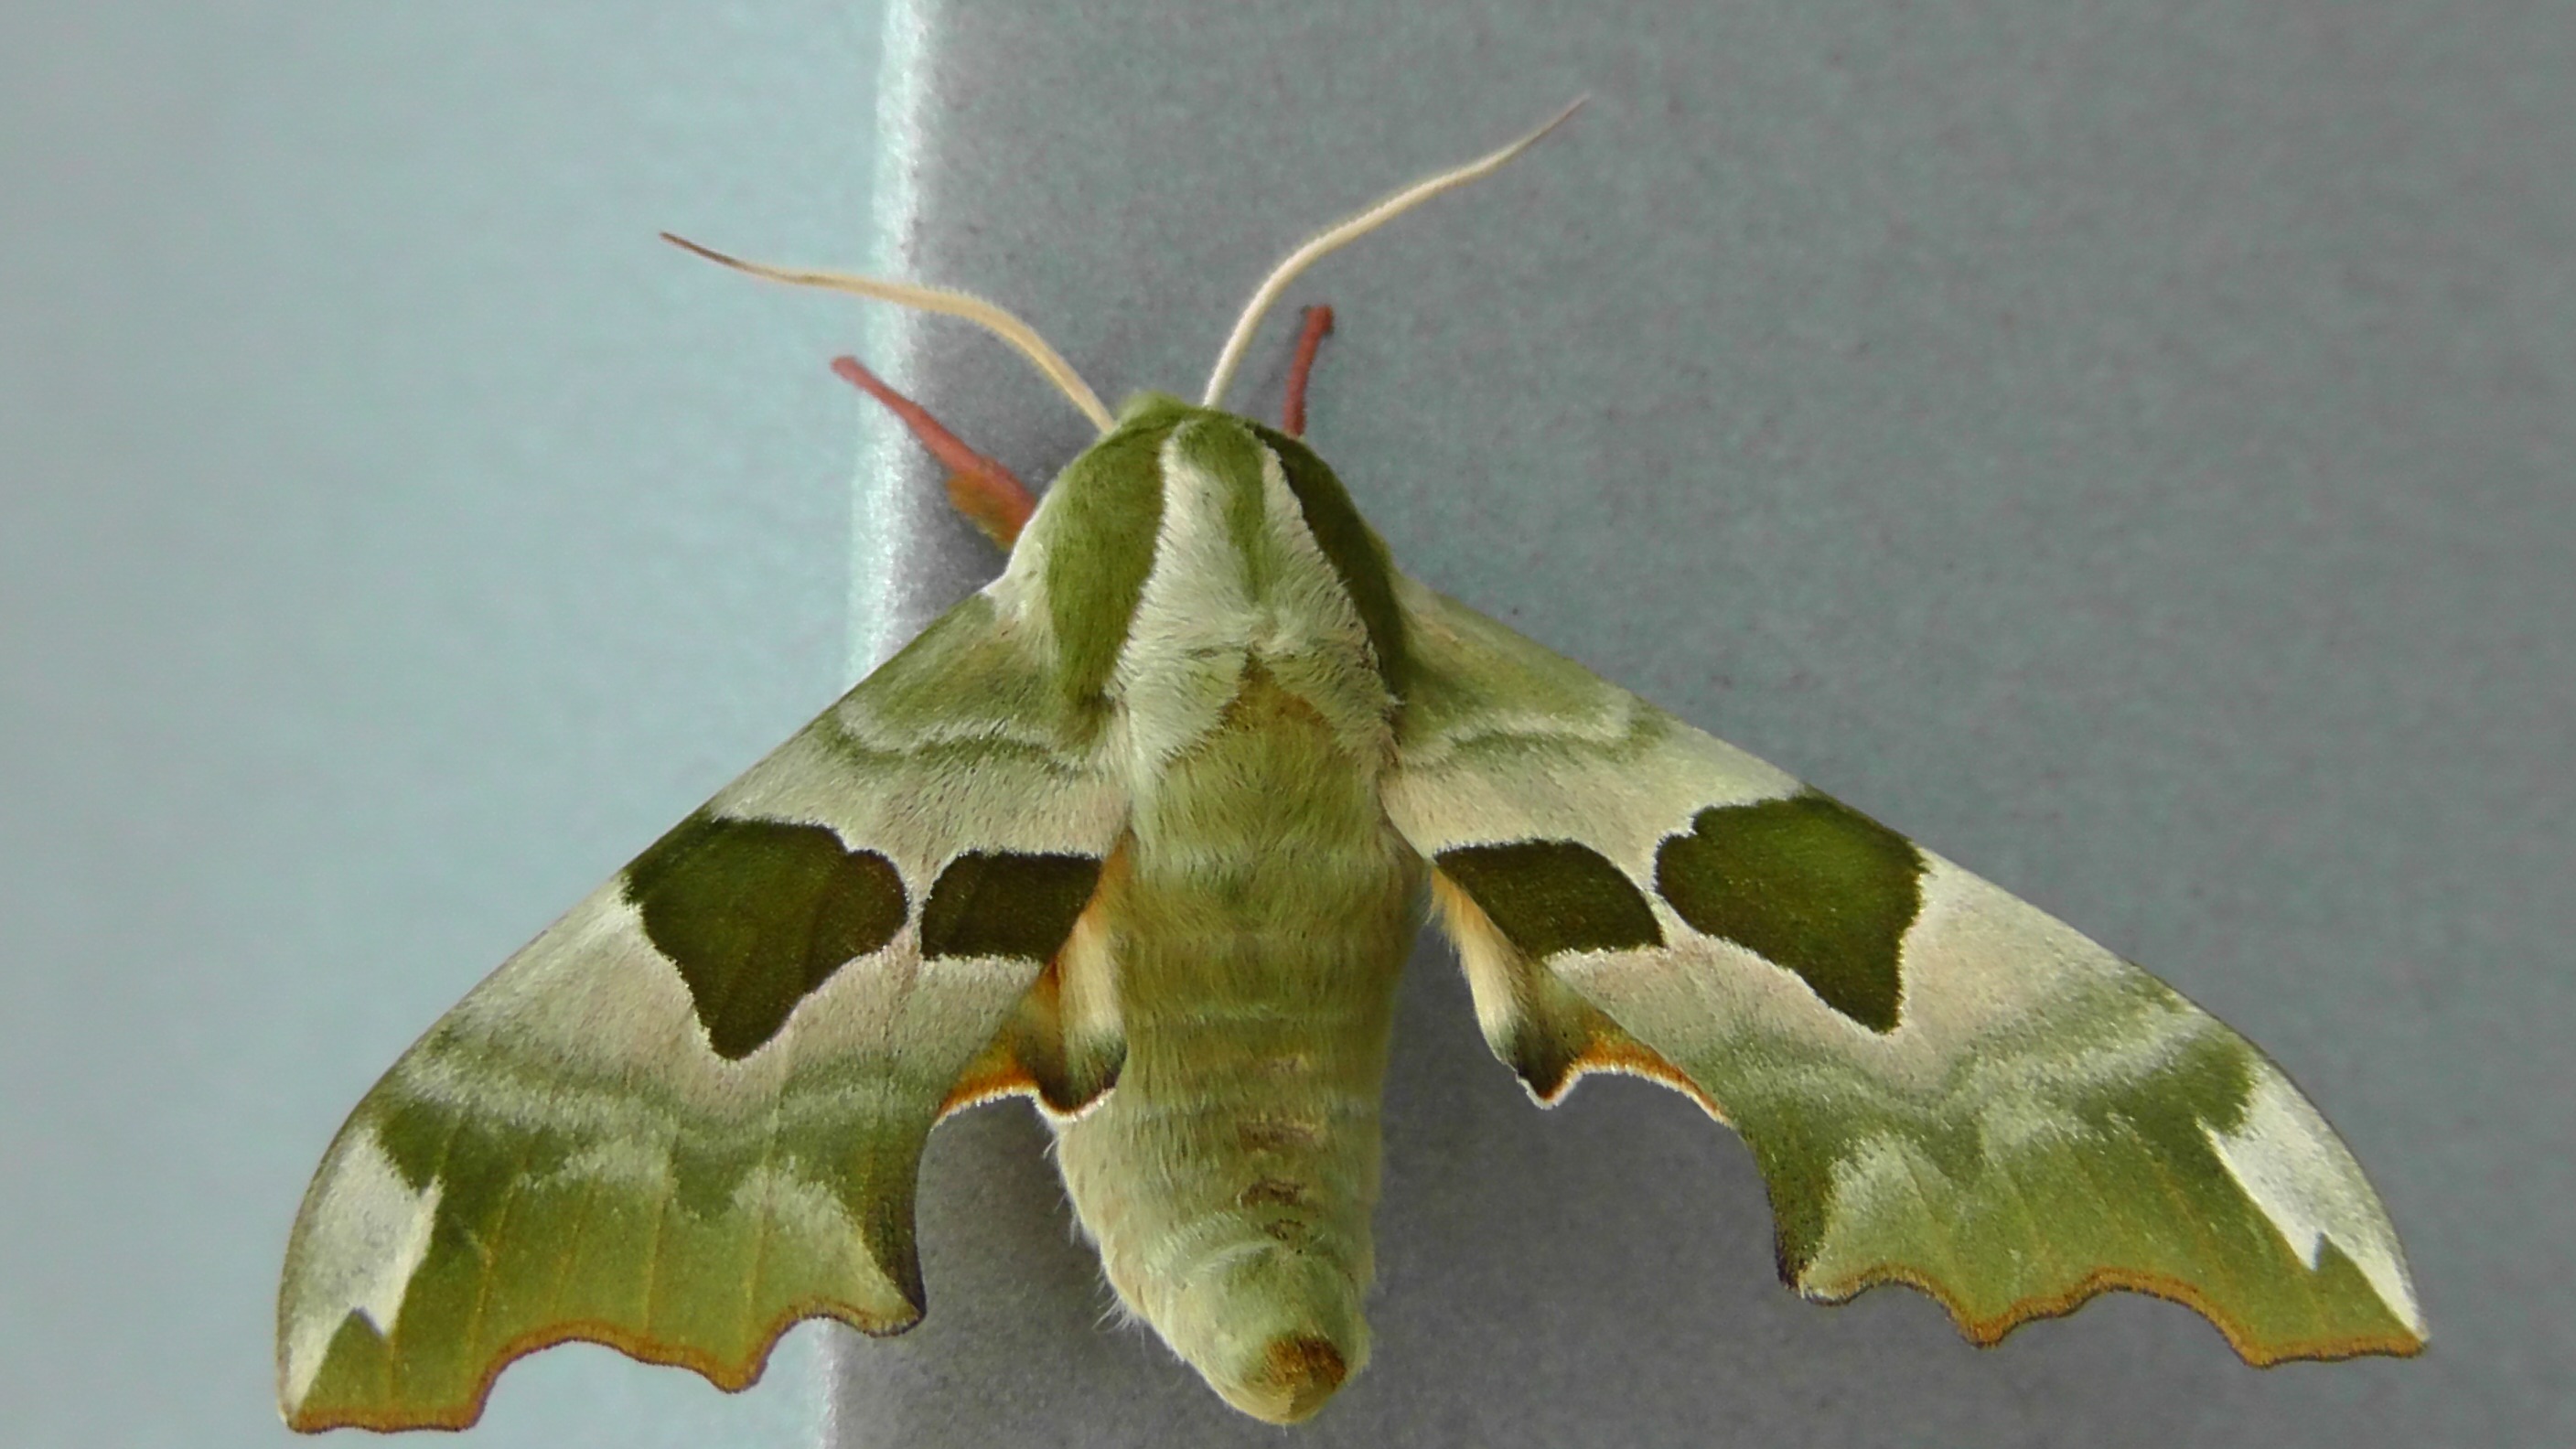
nature, wing, leaf, animal, fly, summer, green, insect, moth, butterfly, close, fauna, invertebrate, animals, flight insect, macro photography, arthropod, pollinator, patch butterflies, moths and butterflies, bombycidae, bombyx mori, colias, oleander hawkmoth